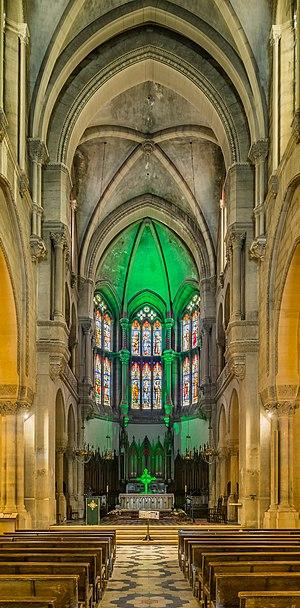
L'église Sainte-Perpétue et Sainte-Félicité de Nîmes est une église de style éclectique située à Nîmes, dans le département du Gard et la région Languedoc-Roussillon. Le clocher en façade possède une haute flèche, dominant de 70 mètres l'esplanade Charles-de-Gaulle.